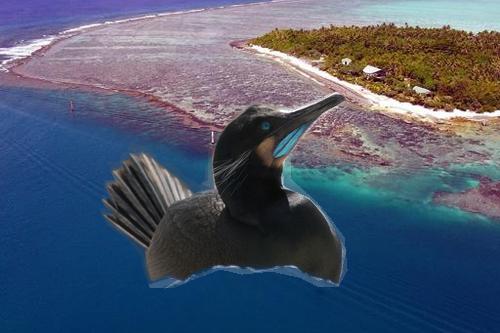
Bird species: Brandt_Cormorant
Bird type: waterbird
Background: water